Kamlesh Patel (Daaji)

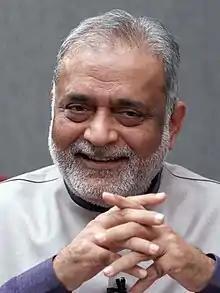

Kamlesh D. Patel (born 1956) also known as Daaji among his followers, is a spiritual leader, author and the fourth in the line of Rāja yoga masters in the Sahaj Marg system of spiritual practice. He has been the president of Shri Ram Chandra Mission, a non-profit organization founded in 1945 and associated with the United Nations Department of Public Information, since 2014.